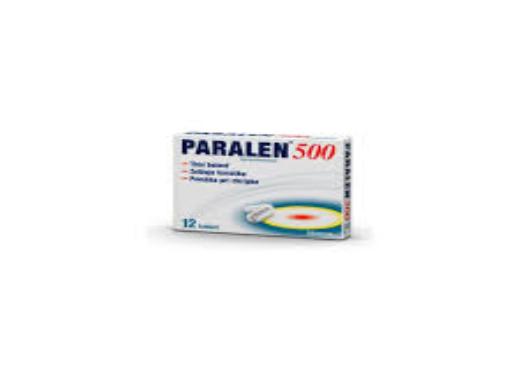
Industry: Medical